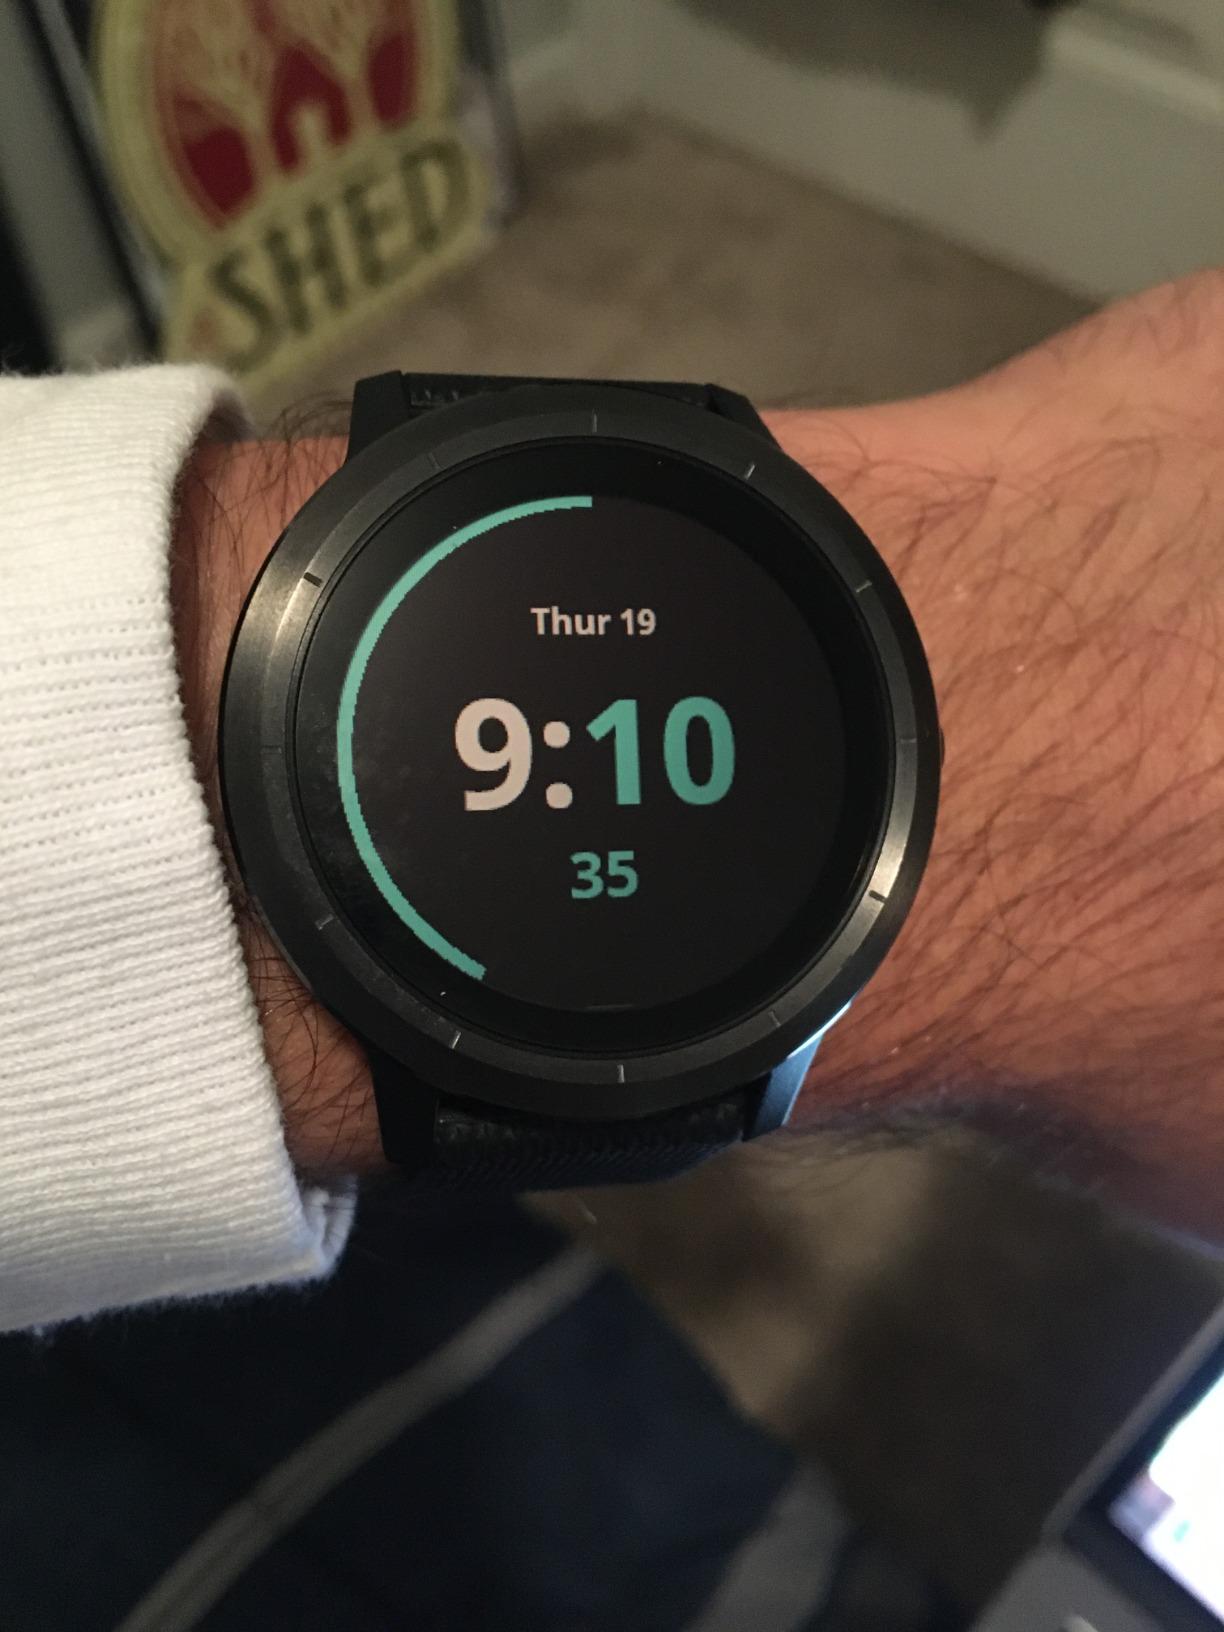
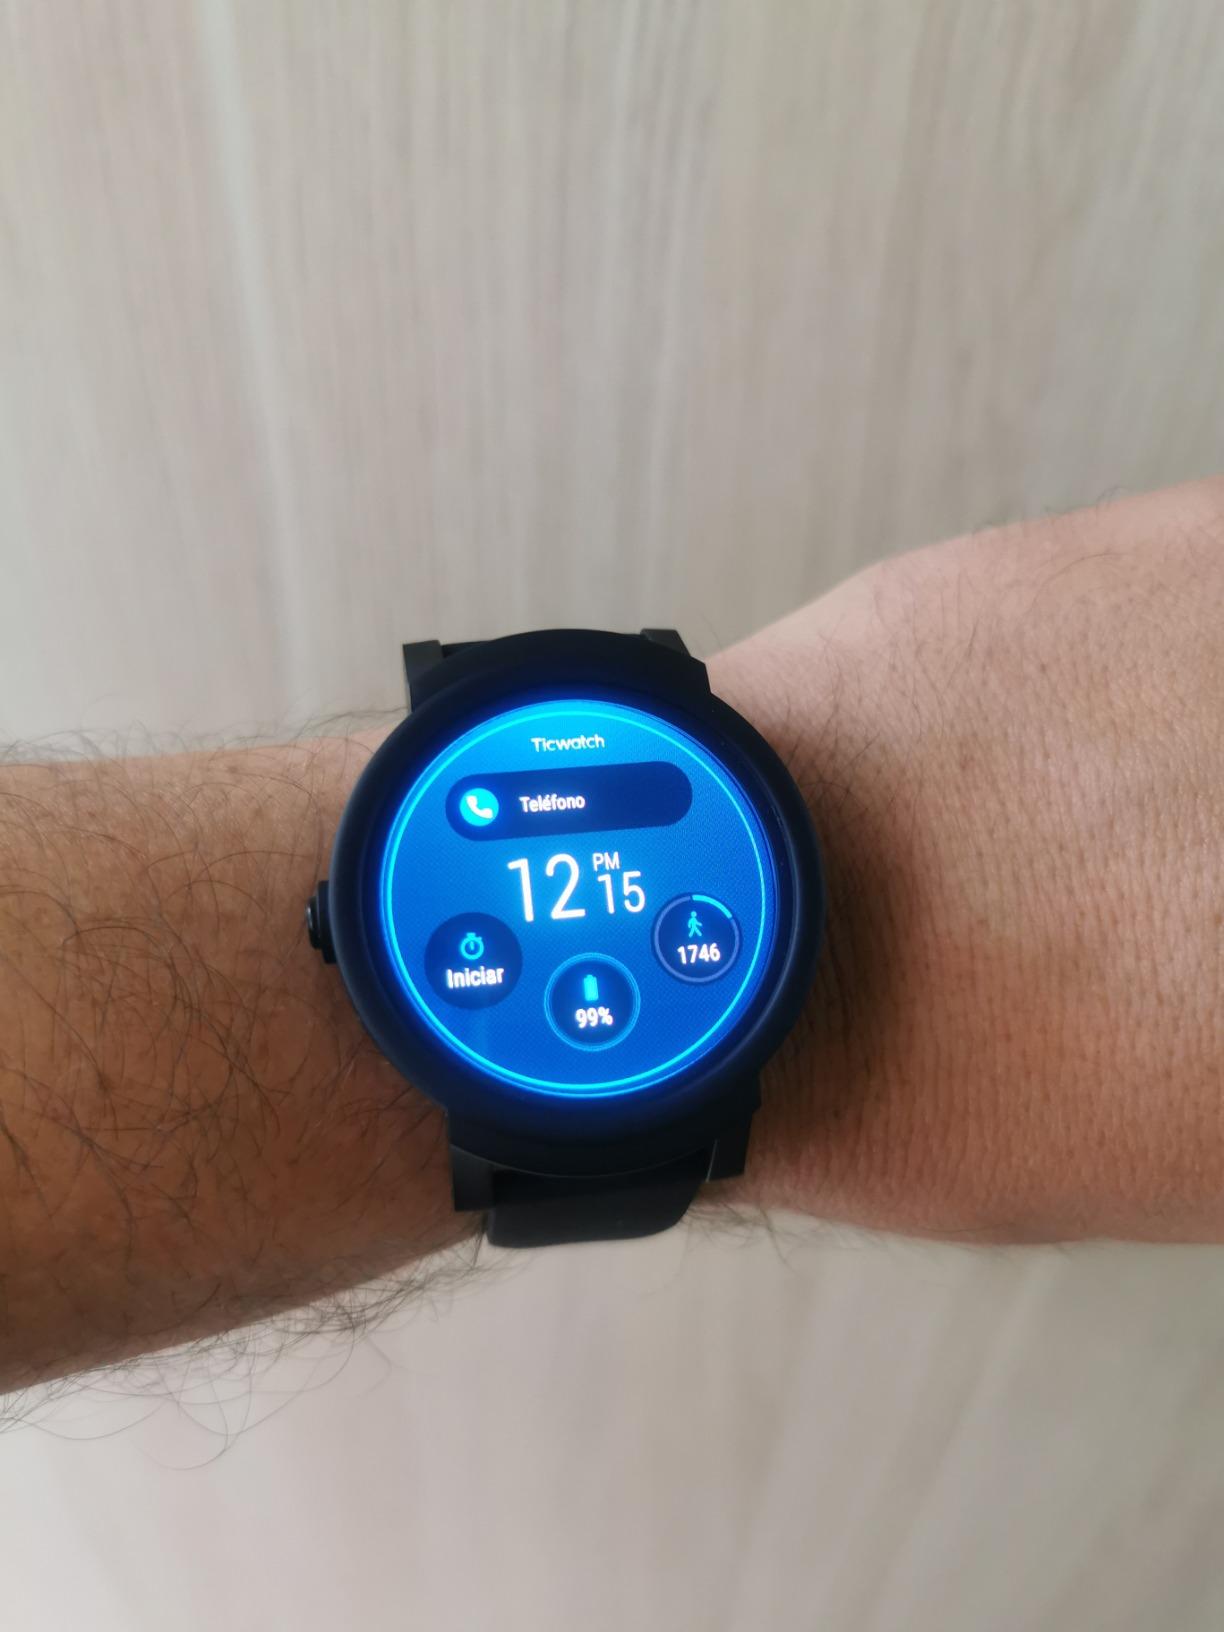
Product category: smartwatch
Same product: no